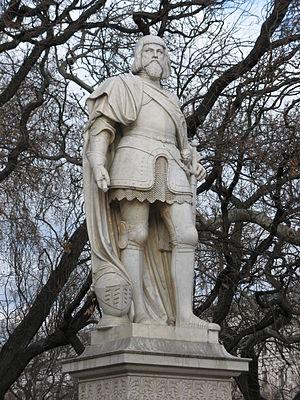
Nicolas de Salm était un membre de la maison de Salm, comte de Neubourg et officier supérieur du Saint Empire. Il est célèbre pour sa défense de Vienne pendant le siège de la ville par les Ottomans en 1529.